Food in ancient Rome

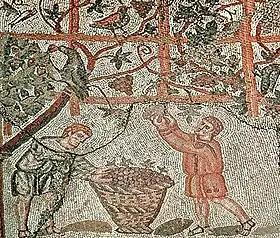
Mosaic depicting the vintage (from Cherchell, present-day Algeria, Roman Africa

Most people in the city of Rome lived in apartment buildings "(insulae)" that lacked kitchens, though shared cooking facilities might have been available in ground-level commons areas. A charcoal brazier could be used for rudimentary cookery such as grilling and stewing in a pot ("olla)", but ventilation was poor and braziers were fire hazards.